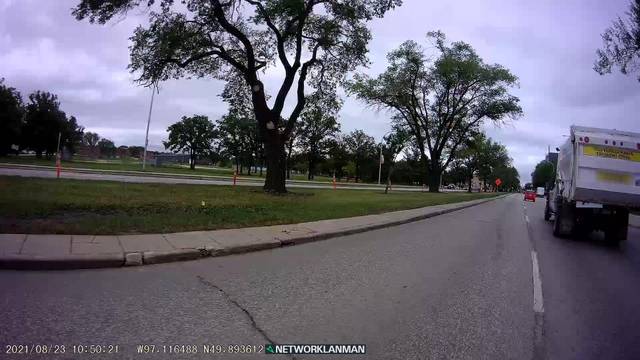
Region: Canada
Coordinates: 49.894, -97.117